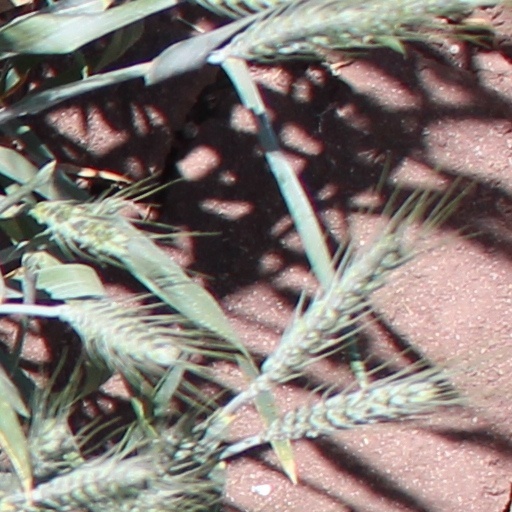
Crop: wheat